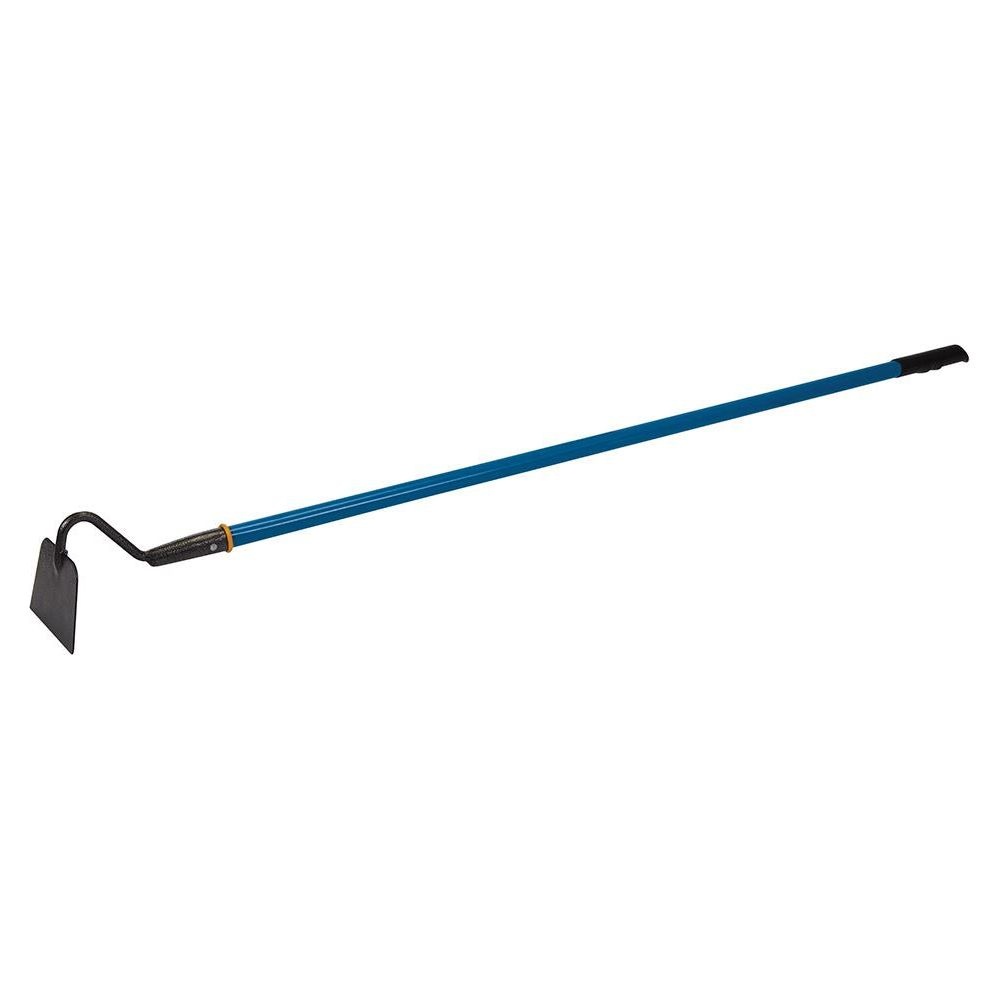
Silverline Draw Hoe 1350mm
Hammer-finished pressed steel head with epoxy coating for easy maintenance. Tubular steel shaft with comfortable grip and hanging hole. Ideal for cultivating soil and removing weeds. Blade L x W: 90 x 150mm. Hammer-finished pressed steel head with epoxy coating Tubular steel shaft with comfortable grip & hanging holeFor cultivating & removing weedsBlade L x W: 90 x 150mm
Brand: Silverline
Category: Home & Garden > Lawn & Garden > Gardening > Gardening Tools > Cultivating Tools > Hoes